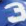
Number: 3